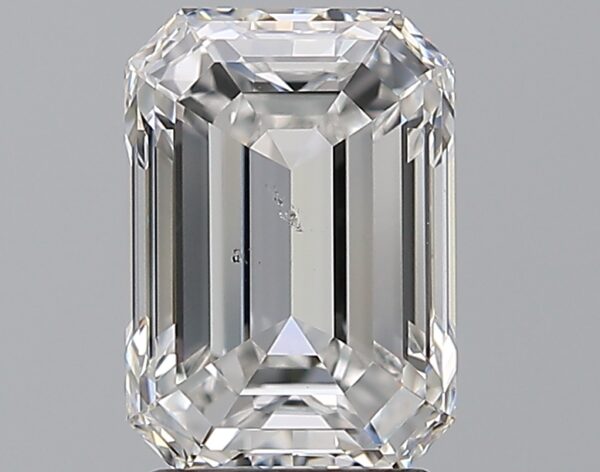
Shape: emerald
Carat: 2.51
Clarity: SI1
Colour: E
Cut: EX
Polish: EX
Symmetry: EX
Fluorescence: N
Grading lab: GIA
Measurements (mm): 9.13 x 6.42 x 4.2